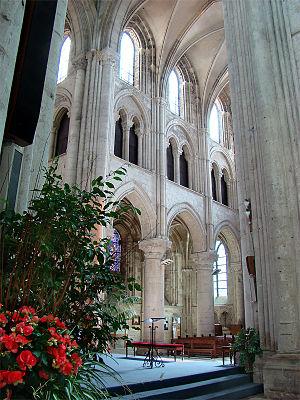
Cathédrale Saint-Pierre de Lisieux, Calvados, Normandie, France.
La cathédrale Saint-Pierre de Lisieux est une cathédrale catholique romaine de style gothique normand, située à Lisieux dans le Calvados, qui était l'église-mère du diocèse de Lisieux avant son intégration au diocèse de Bayeux et Lisieux.